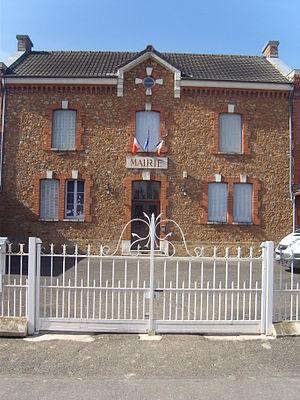
Mairie de Châtres
Châtres est une commune française située dans le département de Seine-et-Marne en région Île-de-France.